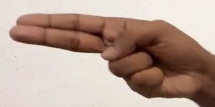
ASL sign: H